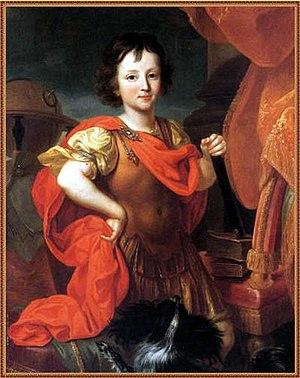
Philippe d’Orléans, couramment appelé le Régent, né le 2 août 1674 à Saint-Cloud et mort le 2 décembre 1723 à Versailles, est le régent du royaume de France pendant la minorité de Louis XV.